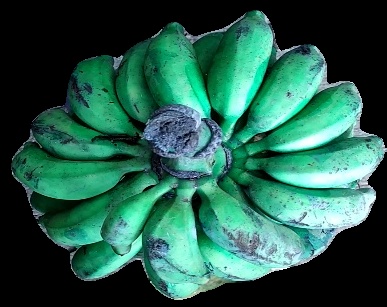
Variety: rasbale
Grade: grade3